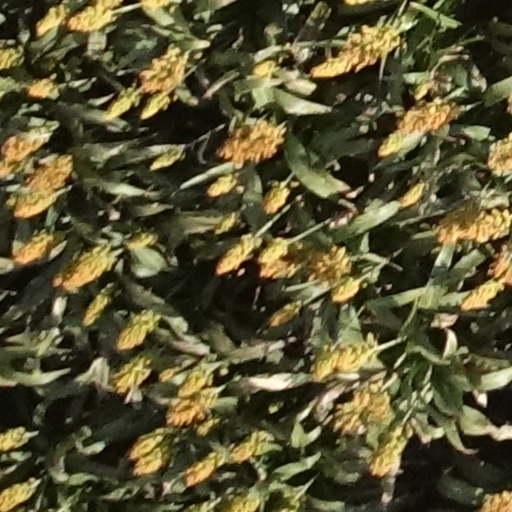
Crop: sorghum